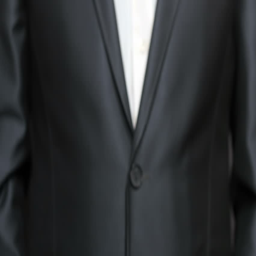
the groom opens the box with a wedding ring